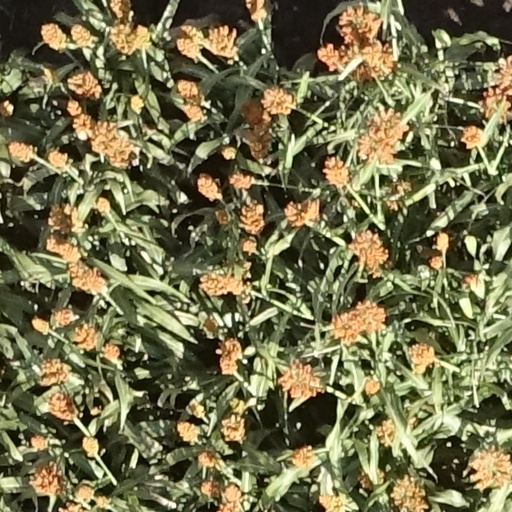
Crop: sorghum